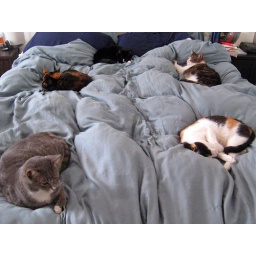
5 cats in the bed